Thiruthevanartthogai

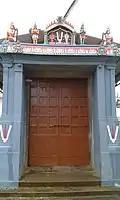
Image of the entrance

The legend of all the eleven temples of Tirunangur are closely associated with each other. As per legend, the Hindu god Shiva started dancing in fury at this place after the death of his consort Sati due to the episode of the daksha yajna. Each time his lock of hair touched the ground, there were eleven other forms of Shiva who appeared. The celestial deities were worried that if the dance continues, it would result in decimation of entire creations. They prayed to Vishnu for help, who appeared at this place. On seeing Vishnu, Shiva's anger was reduced and he requested Vishnu to appear in eleven forms like he did. On his request, Vishnu appeared in eleven different forms at Tirunangur. The eleven places where Vishnu appeared are believed to be where the eleven temples in Tirunangur are located. It is believed that the celestial deities had an assembly here at the temple. It is also believed that sage Vasishtha is believed to have worshipped Vishnu at this temple. As per another variant, Shiva requested Vishnu to appear in eleven different forms like him to control the eleven Shiva forms he created. The eleven rudras, called ekadas rudras and king of devas, Indra, are believed to have worshipped Vishnu at this temple.